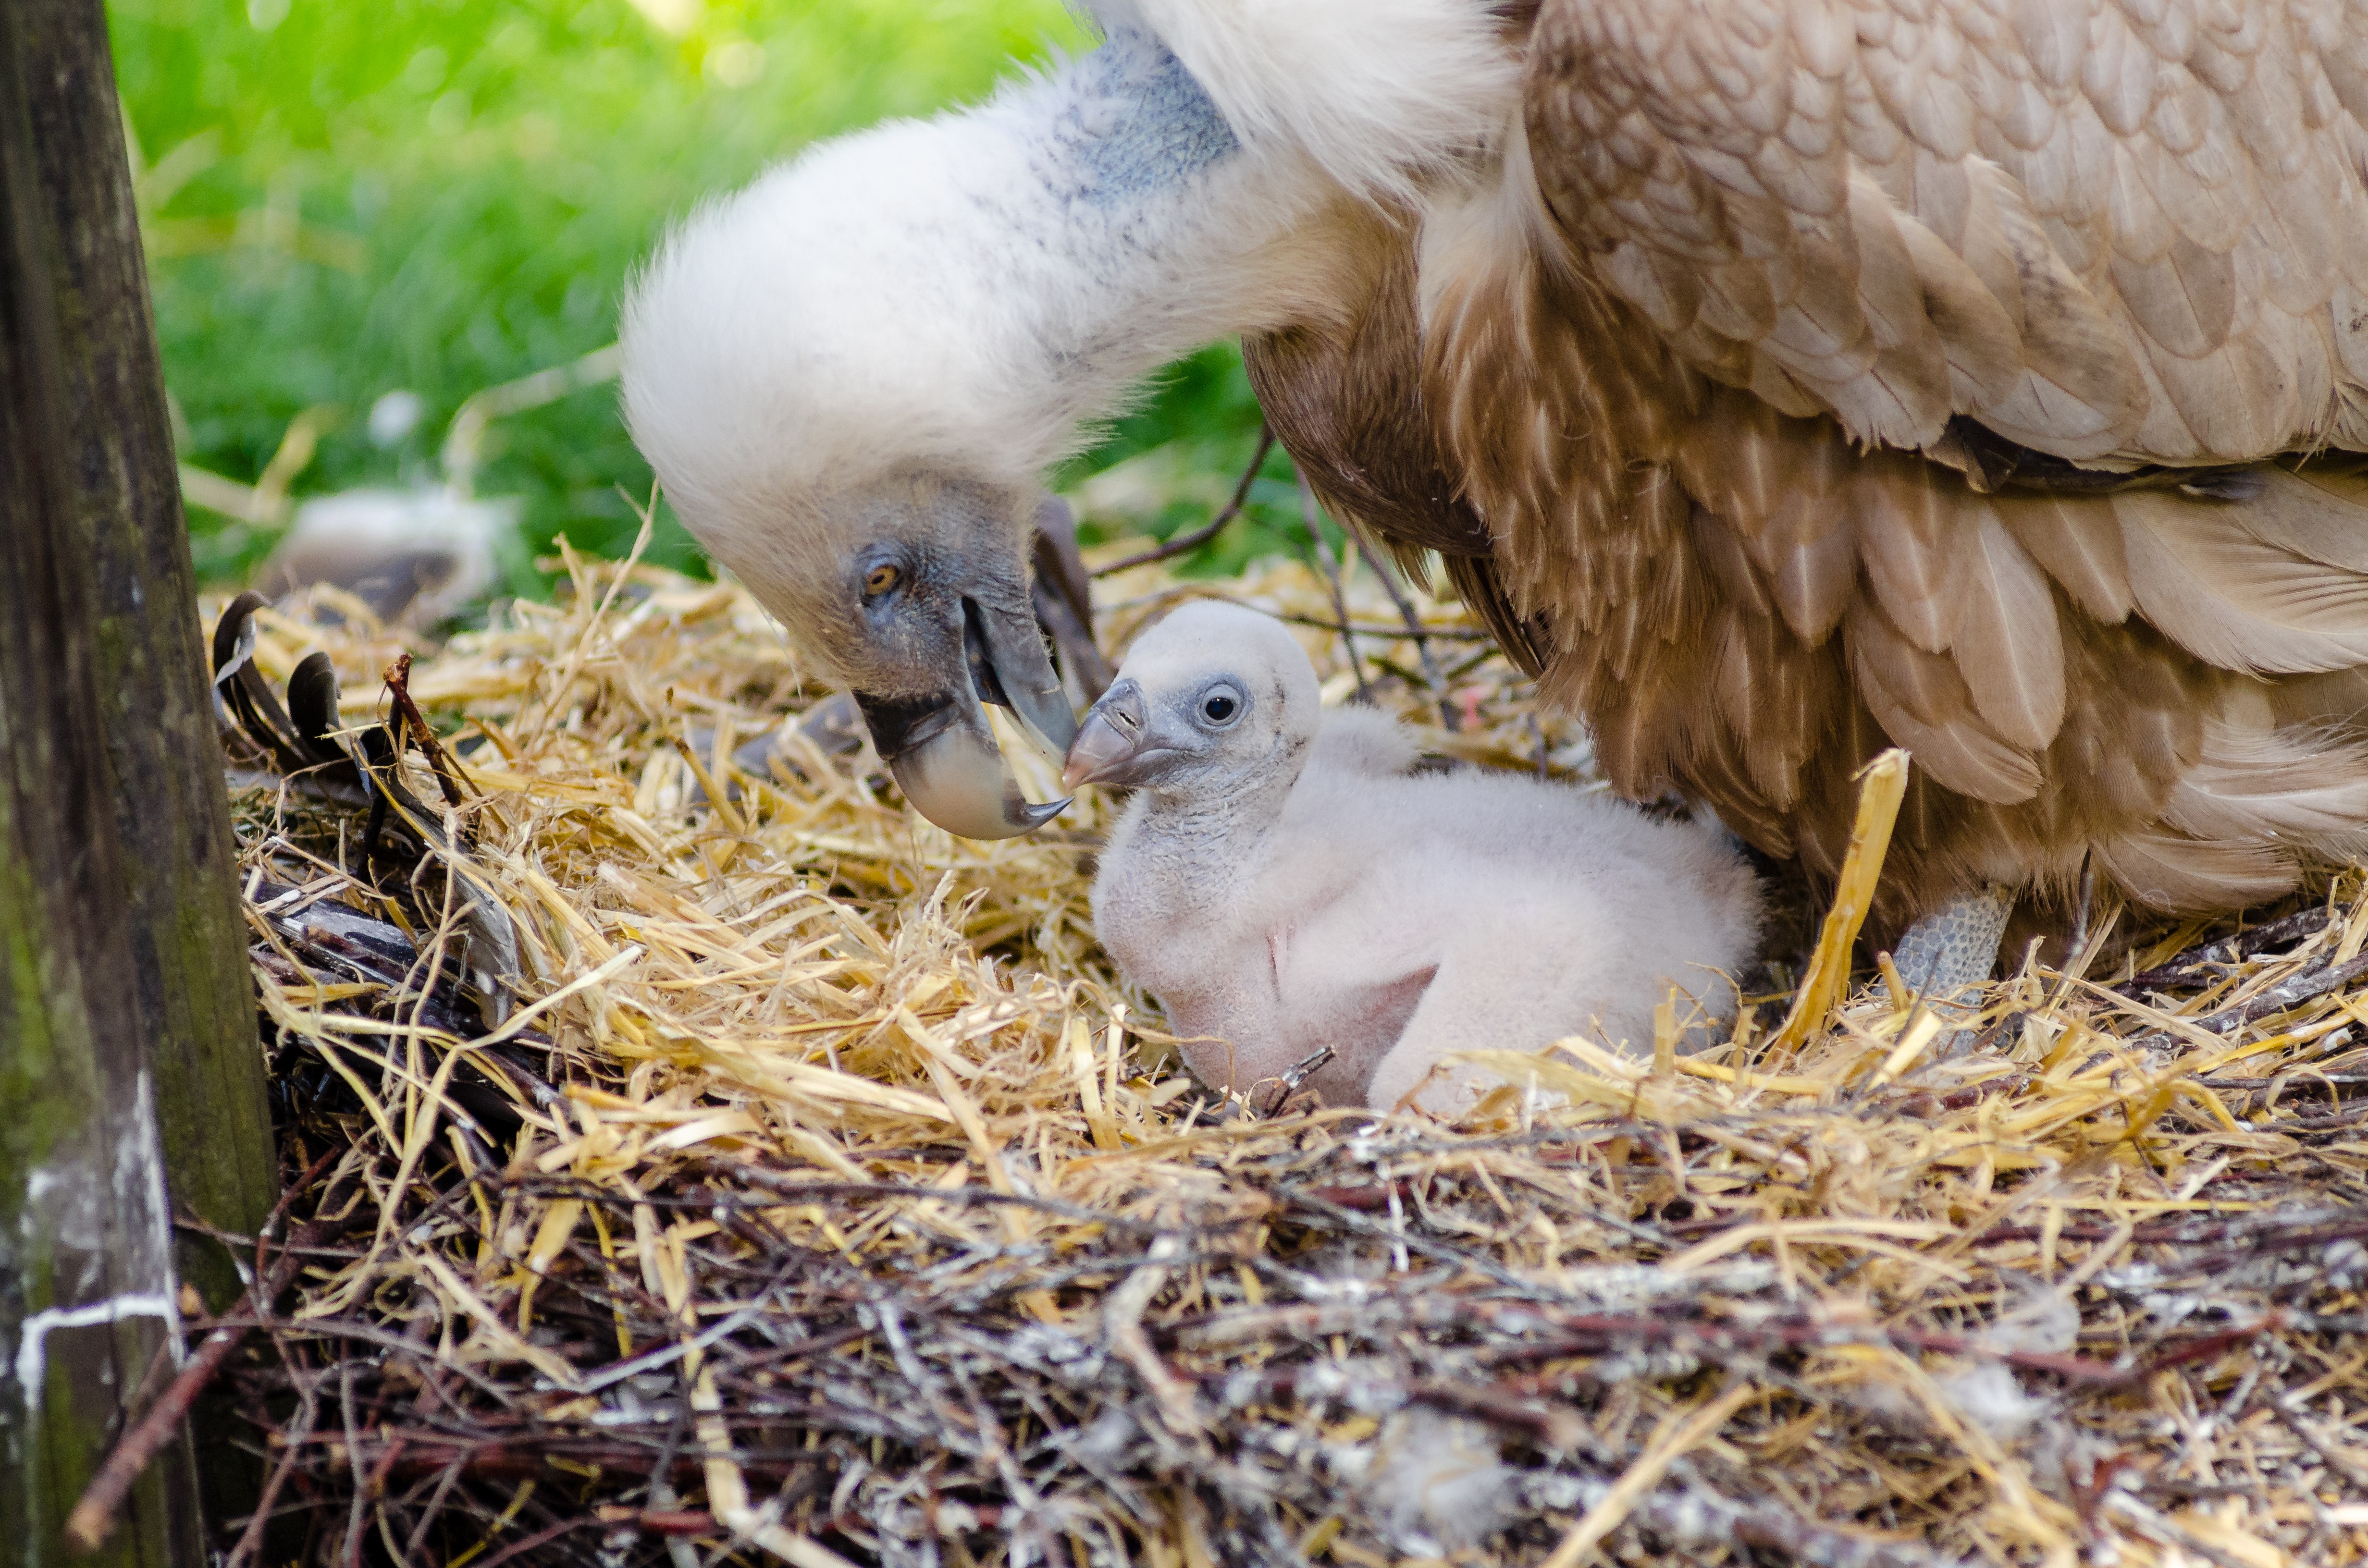
nature, bird, wildlife, beak, eagle, avian, fauna, plumage, bird of prey, birds, feathers, animals, bird nest, little, vertebrate, parrot, nest